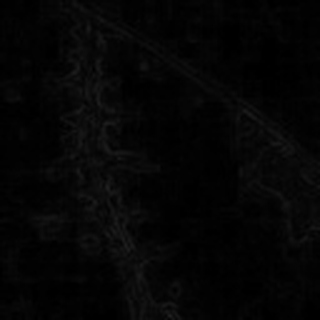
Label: cotton_bacterial_blight